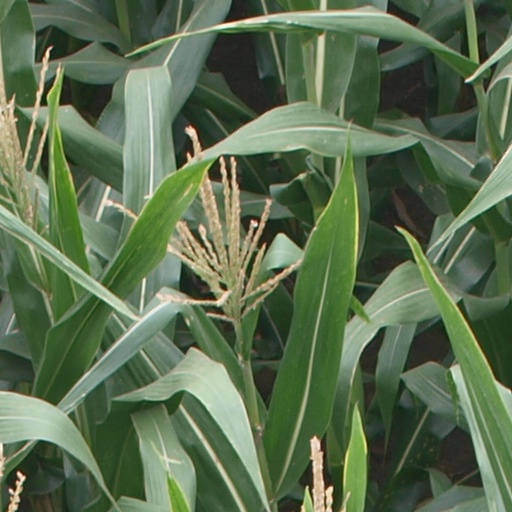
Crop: maize; corn